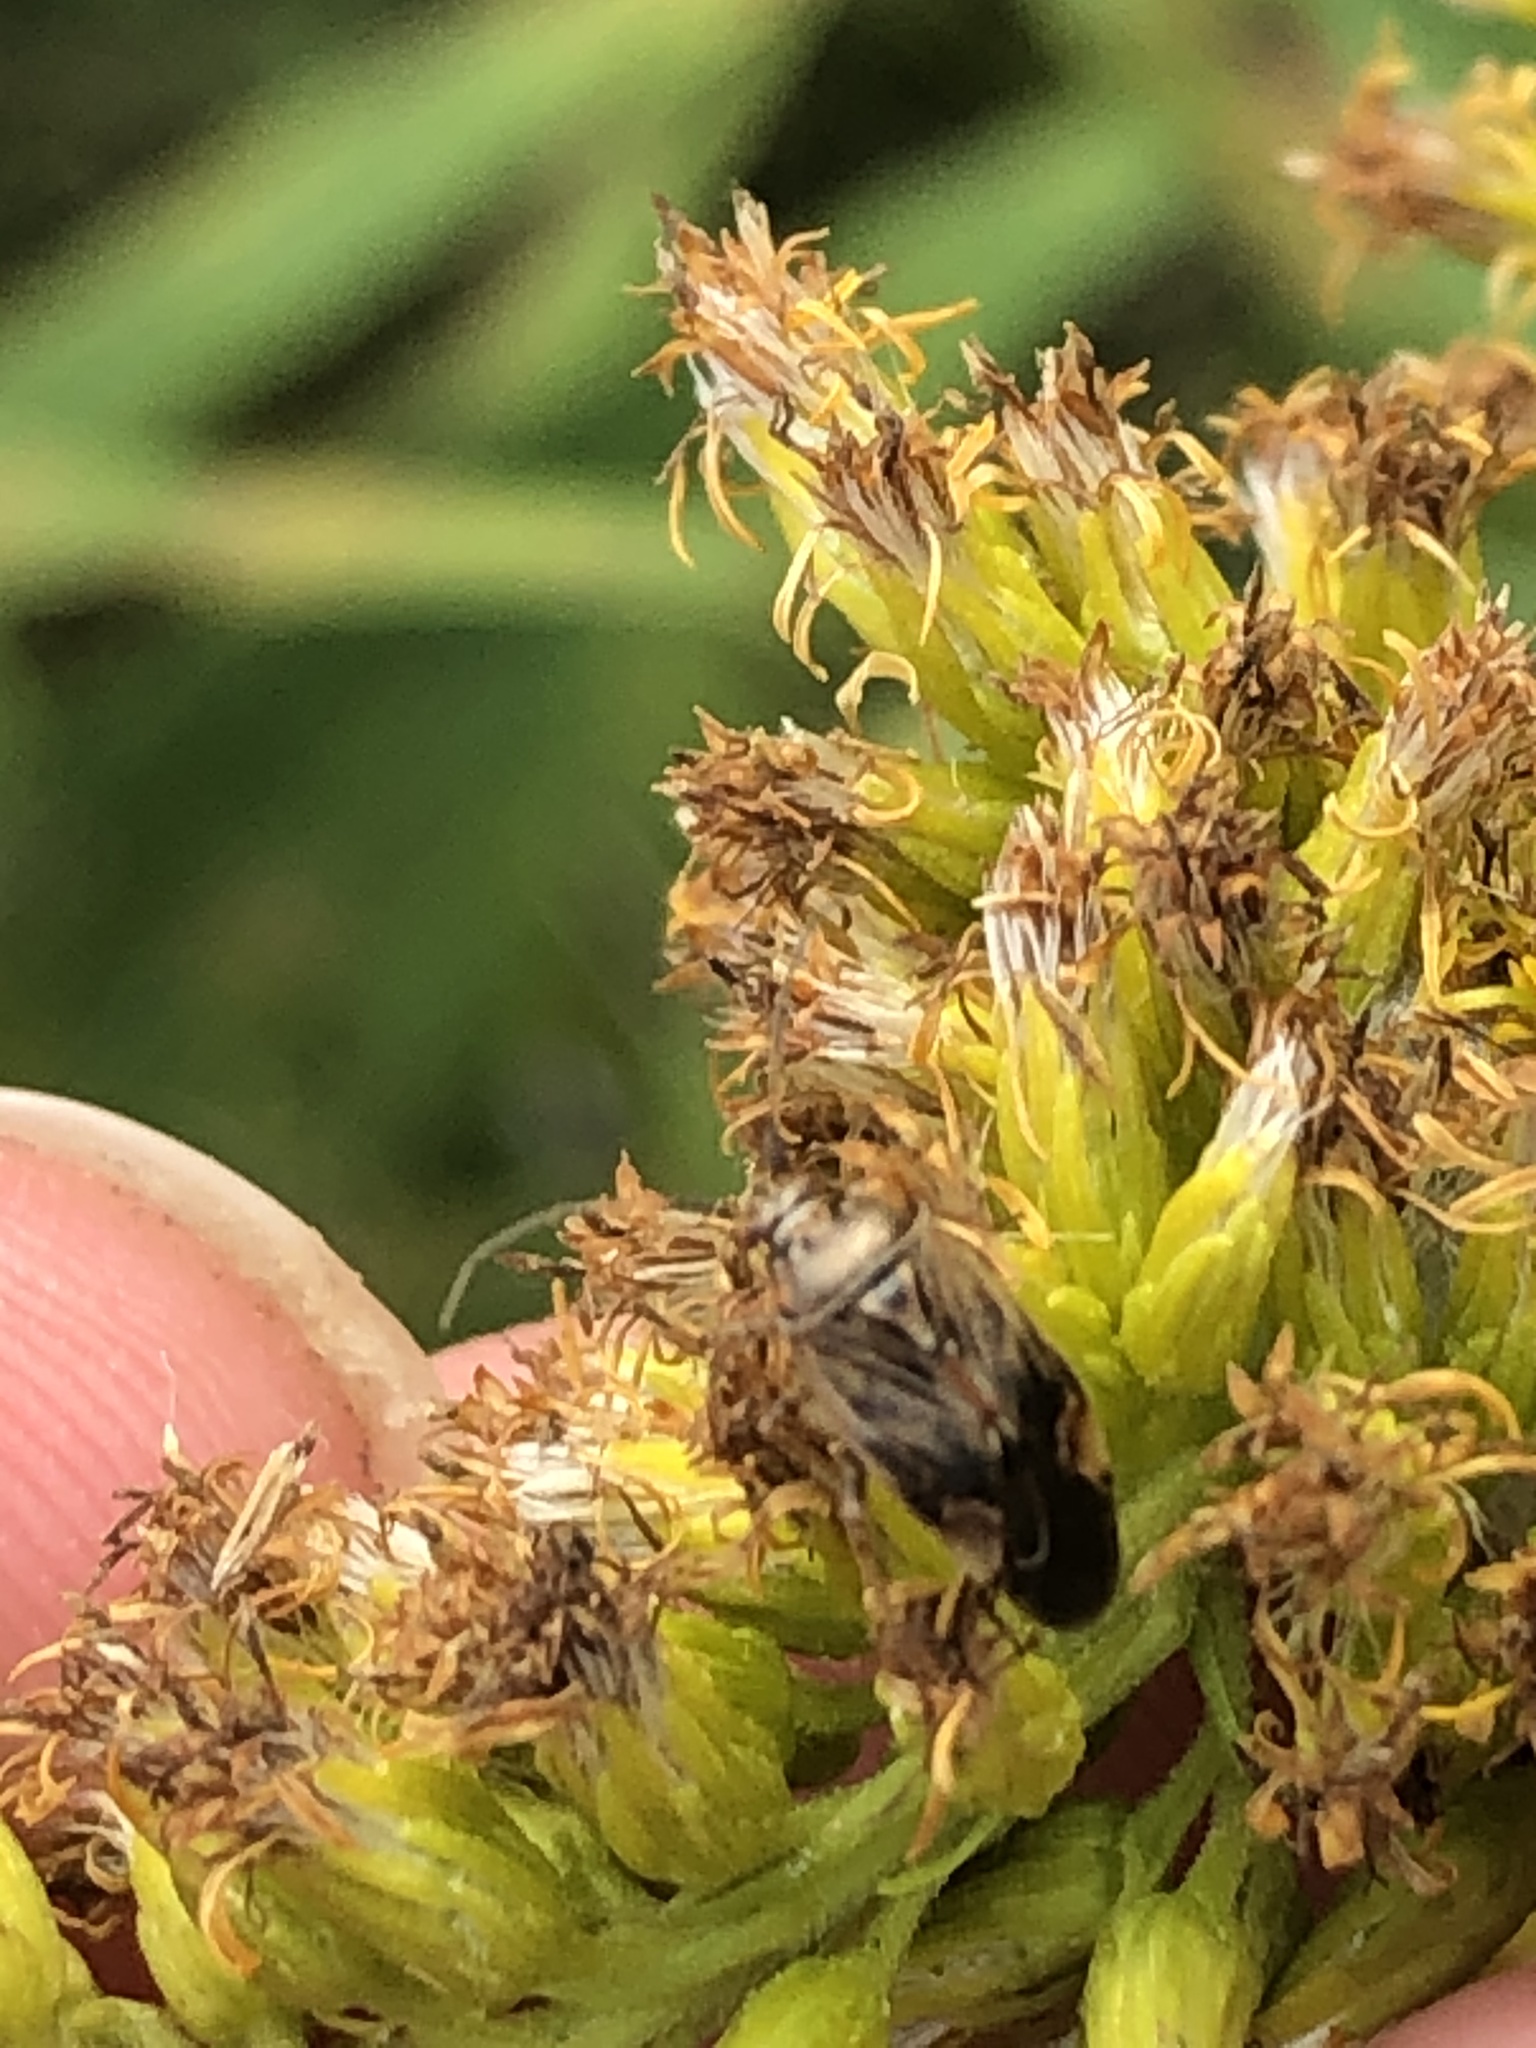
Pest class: lygus_bug